Yfr1

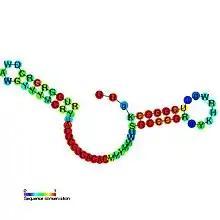
Predicted secondary structure and sequence conservation of Yfr1

Yfr1 is a Cyanobacterial functional RNA that was identified by a comparative genome based screen for RNAs in cyanobacteria. Further analysis has shown that the RNA is well conserved and highly expressed in cyanobacteria. and is required for growth under several stress condition Bioinformatics research combined with follow-up experiments have shown that Yfr1 inhibits the translation of the proteins PMM1119 and PMM1121 by an antisense interaction by base pairing at the ribosomal binding site.